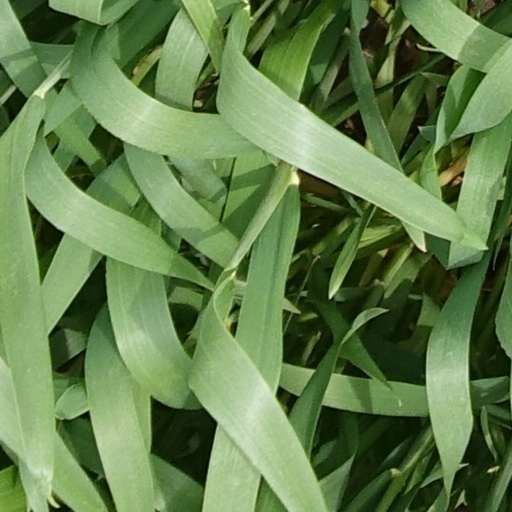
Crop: wheat